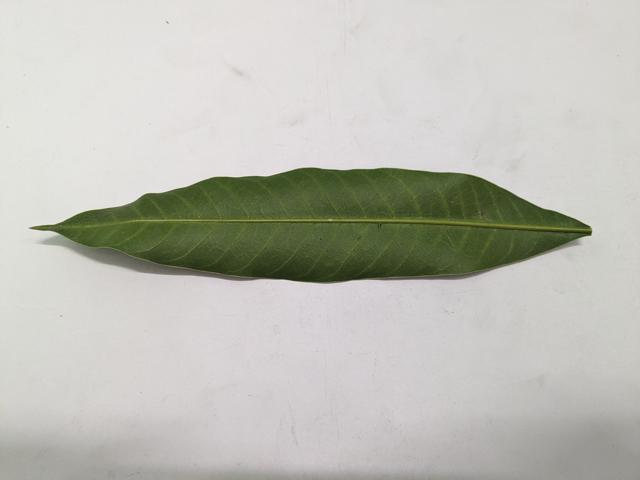
Mango leaf variety: Chaunsa